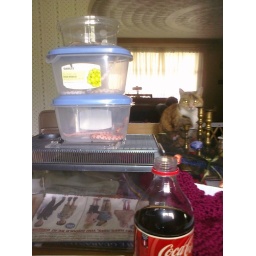
There is a tower of snakes on the table in front of me. The cat is interested.